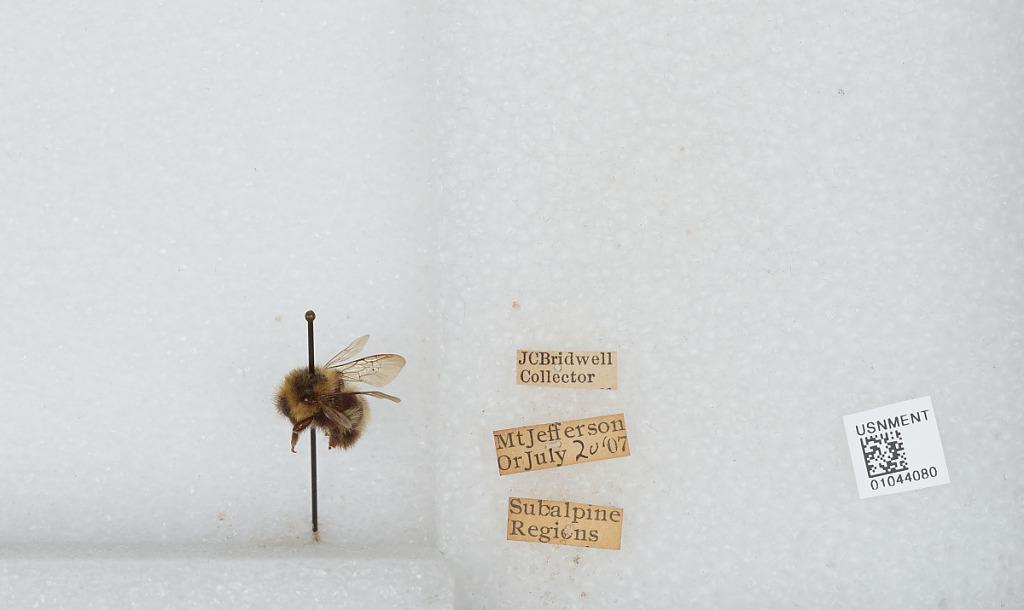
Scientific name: Bombus sp.
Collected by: J. Bridwell
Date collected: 1907-7-20
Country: United States
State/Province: Oregon
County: Linn
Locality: Mount Jefferson, Subalpine Regions
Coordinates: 44.6742, -121.799